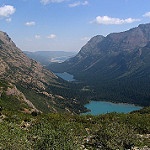
Label: glacier